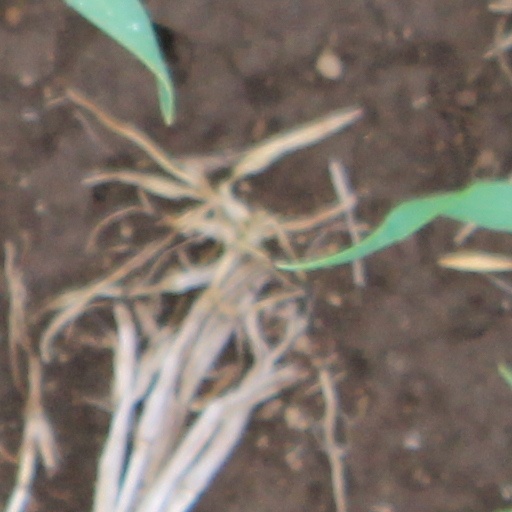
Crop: wheat